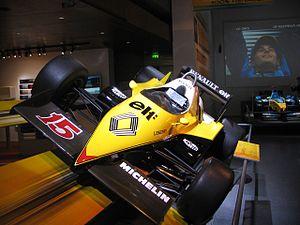
La Renault RE40 d'Alain Prost en exposition